Hangzhou Olympic Expo Center

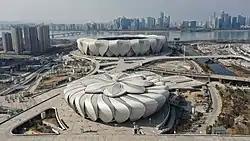
Aerial view of the Hangzhou Olympic Expo Center in 2021

The Hangzhou Olympic Expo Center or Hangzhou Olympic Sports Center is a multi-purpose sports complex in Hangzhou, Zhejiang Province, China.